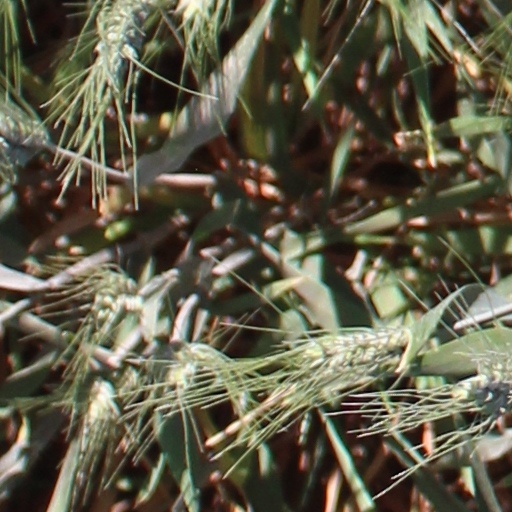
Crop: wheat